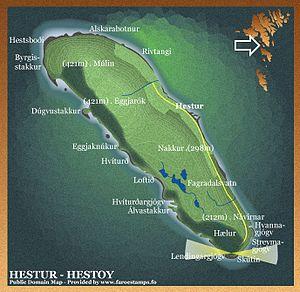
Hestur [ˈhɛstʊɹ], aussi nommée Hestoy [ˈhɛstɔi], est située dans l'archipel des îles Féroé.